That Strange Person

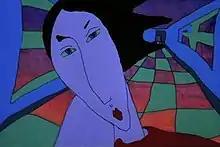

That Strange Person is a hand-painted, 35mm, cel-animated film directed by Eileen O'Meara. It is described as "an animated exploration of the stranger in the mirror".